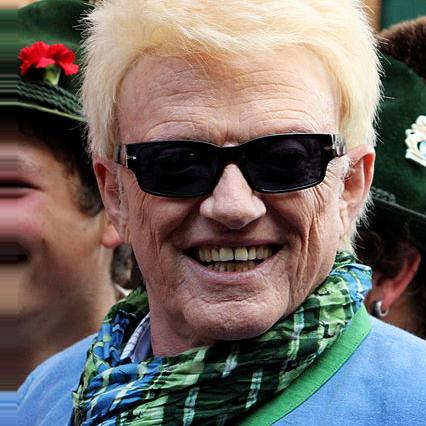
Age: 73